María del Mar Blanco

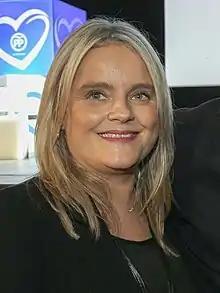
Blanco in 2018

María del Mar Blanco Garrido (born 29 March 1974) is a Spanish People's Party (PP) politician. She has served as a member of the Basque Parliament (2009–2012), Congress of Deputies (2016–2019) and Assembly of Madrid (since 2021).